Jamsetji Tata

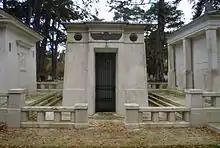
Mausoleum of Jamsetji Tata in Brookwood Cemetery

While on a business trip to Germany in 1900, Tata became seriously ill. He died in Bad Nauheim on 19 May 1904, and was buried in the Parsi burial ground in Brookwood Cemetery, Woking, England.